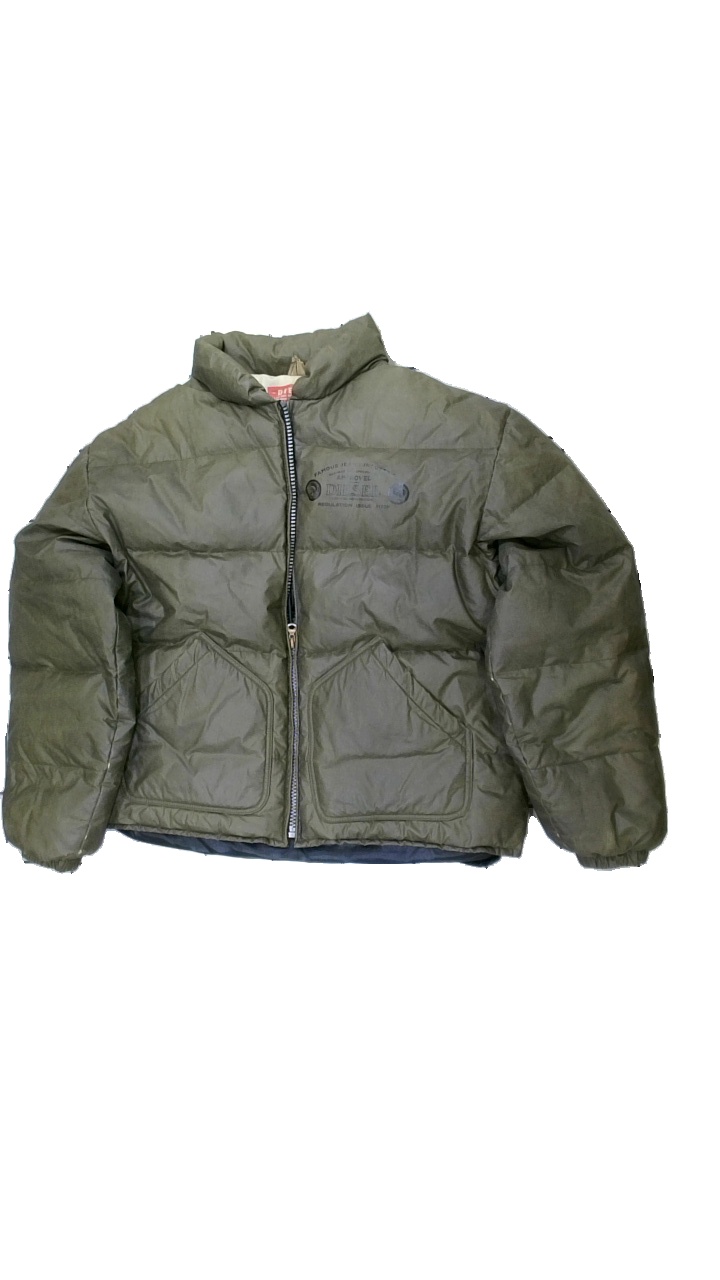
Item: Jacket (Men)
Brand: Diesel
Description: puffig kort jacka
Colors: Green
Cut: Turtle neck
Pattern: Logo print
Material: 100% bomull
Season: All
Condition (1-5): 2
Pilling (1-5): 5
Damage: smutsigt
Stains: Major
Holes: Major
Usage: Export
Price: <50